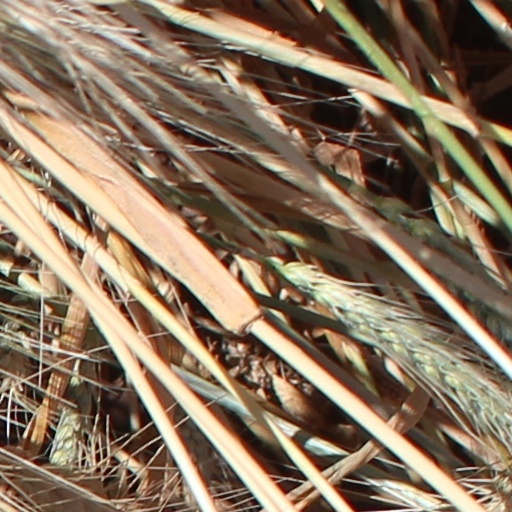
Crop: wheat